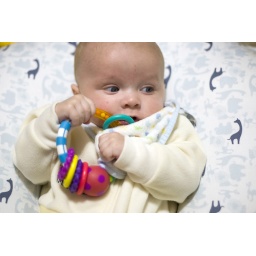
Ian chews on his rattle while relaxing on his pillow at my parents' house Sunday, Oct. 18, 2009, in Rossville, Ill.